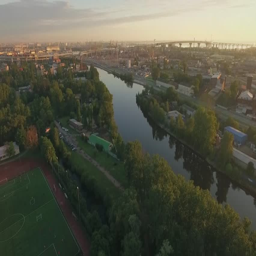
navigable river near the port .